Ginowan, Okinawa

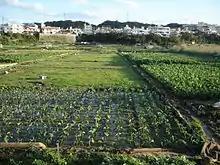
"Taimo" taro fields in Ginowan

The city is home to taro, specifically the "taimo" (田芋) used in Okinawa cuisine. While the taimo remains the chief product of Ginowan, agriculture greatly declined in the city in the postwar period. Like other municipalities on Okinawa Island, the city produces cut flowers for sale on the home islands of Japan.